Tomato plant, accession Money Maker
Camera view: vertical (180 deg); turntable rotation: 210 degrees
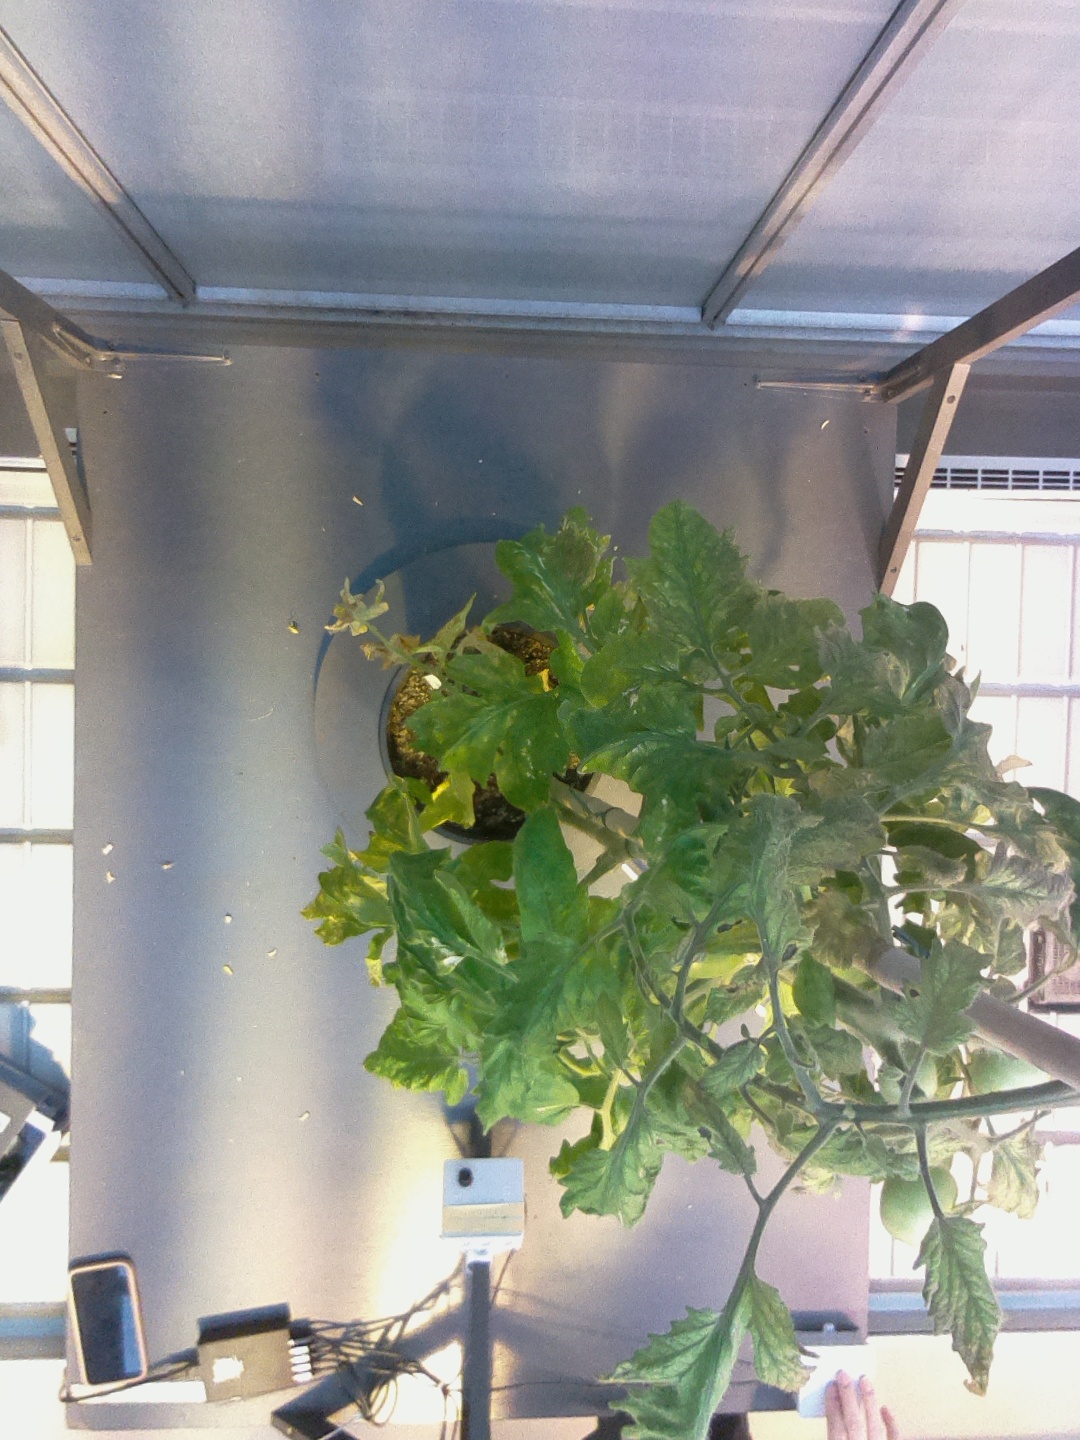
BBCH growth stage 79: 90% -100% of final fruit size